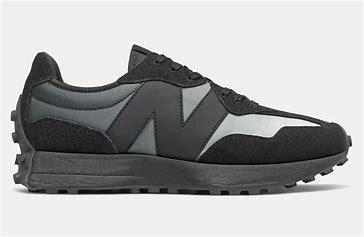
Brand: New
Model: Balance 327